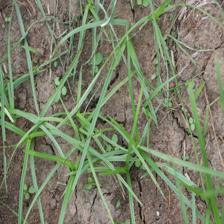
Label: Grass